Bill Russell (composer)

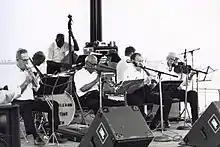
New Orleans Ragtime Orchestra performing in 1991, with Bill Russell at right on violin

Born in the small Missouri city of Canton, Bill Russell was a leading figure in percussion music composition, influenced by his acquaintances John Cage and Henry Cowell. In turn, Russell also influenced Cage, in his emphasis of percussion. During the 1930s, predating Cage's main work, Russell's percussion works called for vernacular textures such as Jack Daniels bottles, suitcases, and Haitian drums, as well as "prepared pianos", although it is not clear how specifically he wanted the piano to be prepared.